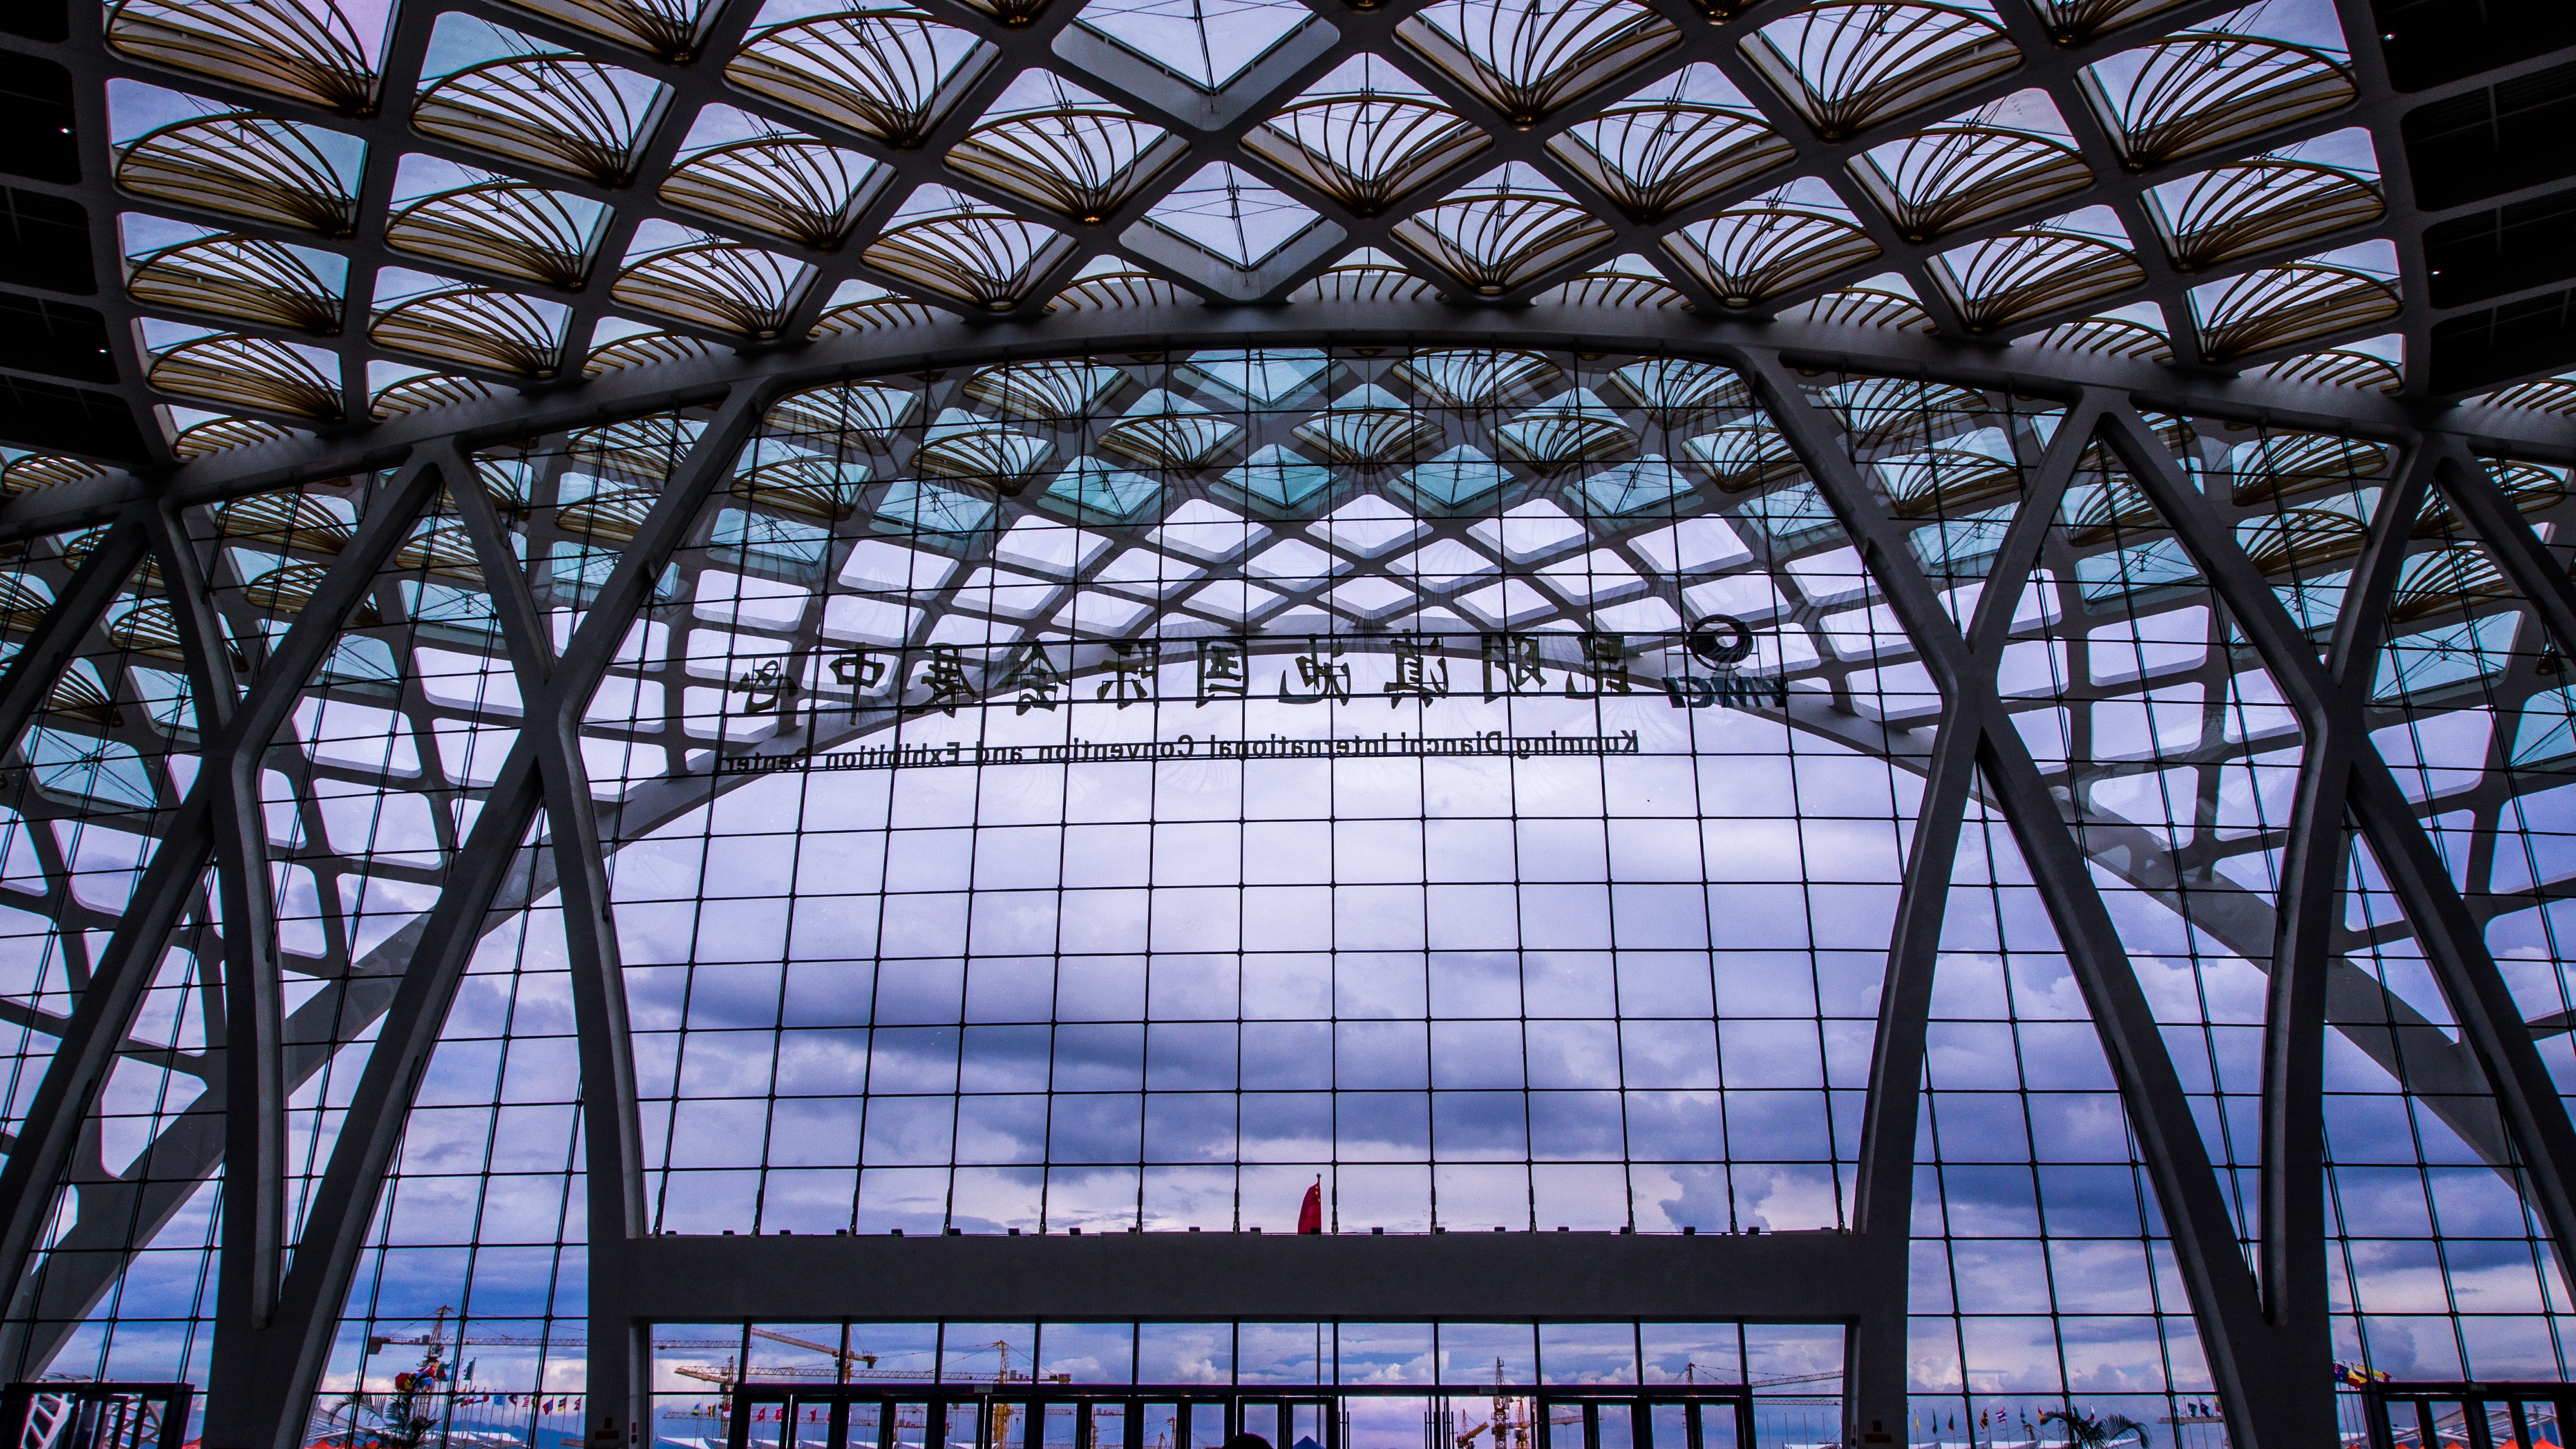
architecture, structure, building, steel, line, hall, facade, stadium, arena, symmetry, dome, headquarters, daylighting, urban area, sport venue